Otto Schwarz

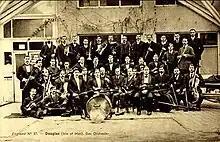
First World War prisoner of war orchestra, Isle of Man. The flautist on the far right is possibly Schwarz.

After a musician and friend of Schwarz – Wallace Henry Hartley – was drowned on the "Titanic" in 1912 while performing as its bandleader, Schwarz gave a benefit concert with carefully-chosen pieces, including the overture or march (reports vary) from "Tannhäuser" (about a travelling poet or musician), on 1 May, in memory of those lost in the disaster. It also featured baritone and tenor duets from "'Watchman, what of the Night" and "Excelsior", "Old Kentucky Home", a cornet solo, and the overture from "Poet and Peasant". The weather was bad, but they still had "a good audience". The concert brought £4, which Schwarz "handed over to the Lord Mayor of London". In July 1912, Schwarz and his band supported efforts to raise money for the Missions to Seamen at the school in the Waldernheath villa in Cornwall Road, Harrogate, by entertaining the paying visitors.